Thomas R. Marshall

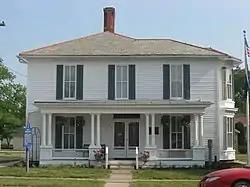
The Thomas R. Marshall House at Columbia City was listed on the National Register of Historic Places in 1983.

On settling in Pierceton, Indiana, Marshall began to attend public school. His father and grandfather became embroiled in a dispute with their Methodist minister when they refused to vote Republican in the 1862 election. The minister threatened to expel them from the church, to which Marshall's grandfather replied that he would "take his risk on hell, but not the Republican Party". The dispute prompted the family to move again, to Fort Wayne, and convert to the Presbyterian church. In Fort Wayne, Marshall attended high school, graduating in 1869. At age fifteen his parents sent him to Wabash College, in Crawfordsville, where he received a classical education. His father advised him to study medicine or become a minister, but neither interested him; he entered the school without knowing which profession he would take upon graduation.